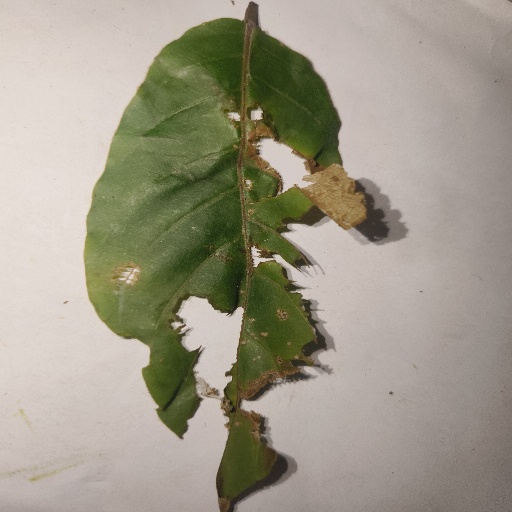
Species: HariTaki
Leaf condition: Bacterial Spot